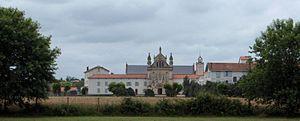
Le couvent de Notre-Dame-du-Refuge se situe à Anglet, dans le département français des Pyrénées-Atlantiques. Il a été fondé par le bienheureux Louis-Édouard Cestac pour y abriter la congrégation des Servantes de Marie d'Anglet.